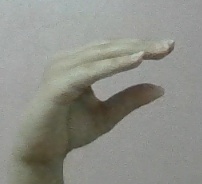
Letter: jeem